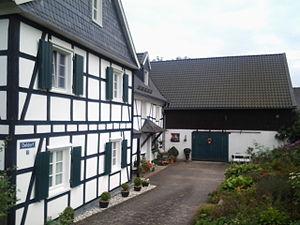
Maison et grange en Oeldorf (Kürten) près de Cologne, le 20 août 2013. Photographie par Gustavo Oliveira Alfaix Assis. Italiano: Casa e fienile in Oeldorf (Kürten) vicino a Colonia, 20 agosto 2013. Fotografia di Gustavo Oliveira Alfaix Assis. Español: Casa y granero en Oeldorf (Kürten) cerca de Colonia, 20 de agosto de 2013. Fotografía por Gustavo Oliveira Alfaix Assis.